Honda Integra

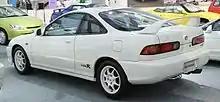
1995–1998 JDM Honda Integra Type R rear

Honda debuted the third-generation model in 1993 in Japan at "Honda Verno" locations. It had a new four headlight front end design which was dubbed "spider eyes" by some enthusiasts. Standard horsepower (in Japan) from the 1.6 single cam ZC engine increased to . In the U.S., a then new B18B1 DOHC engine became standard, and produced . The top model was known in Japan as "Si", and it was powered by a B18C VTEC engine that produced .